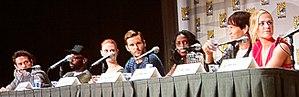
True Blood panel at 2011 International Comic-Con San Diego